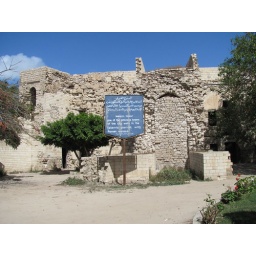
Egypt- 3/29/10- Alexandria. Tower, one of the defense towers of the city walls in the Islamic period, with Roman remains.